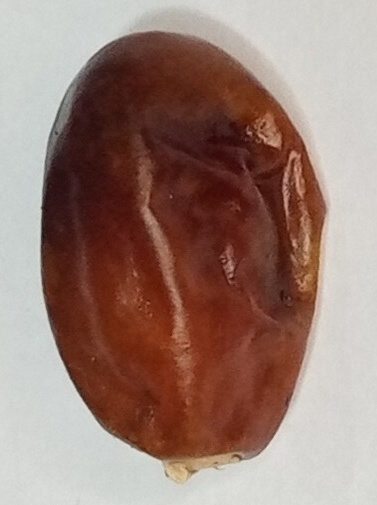
Variety: aseel
Size: small
Grade: grade-1